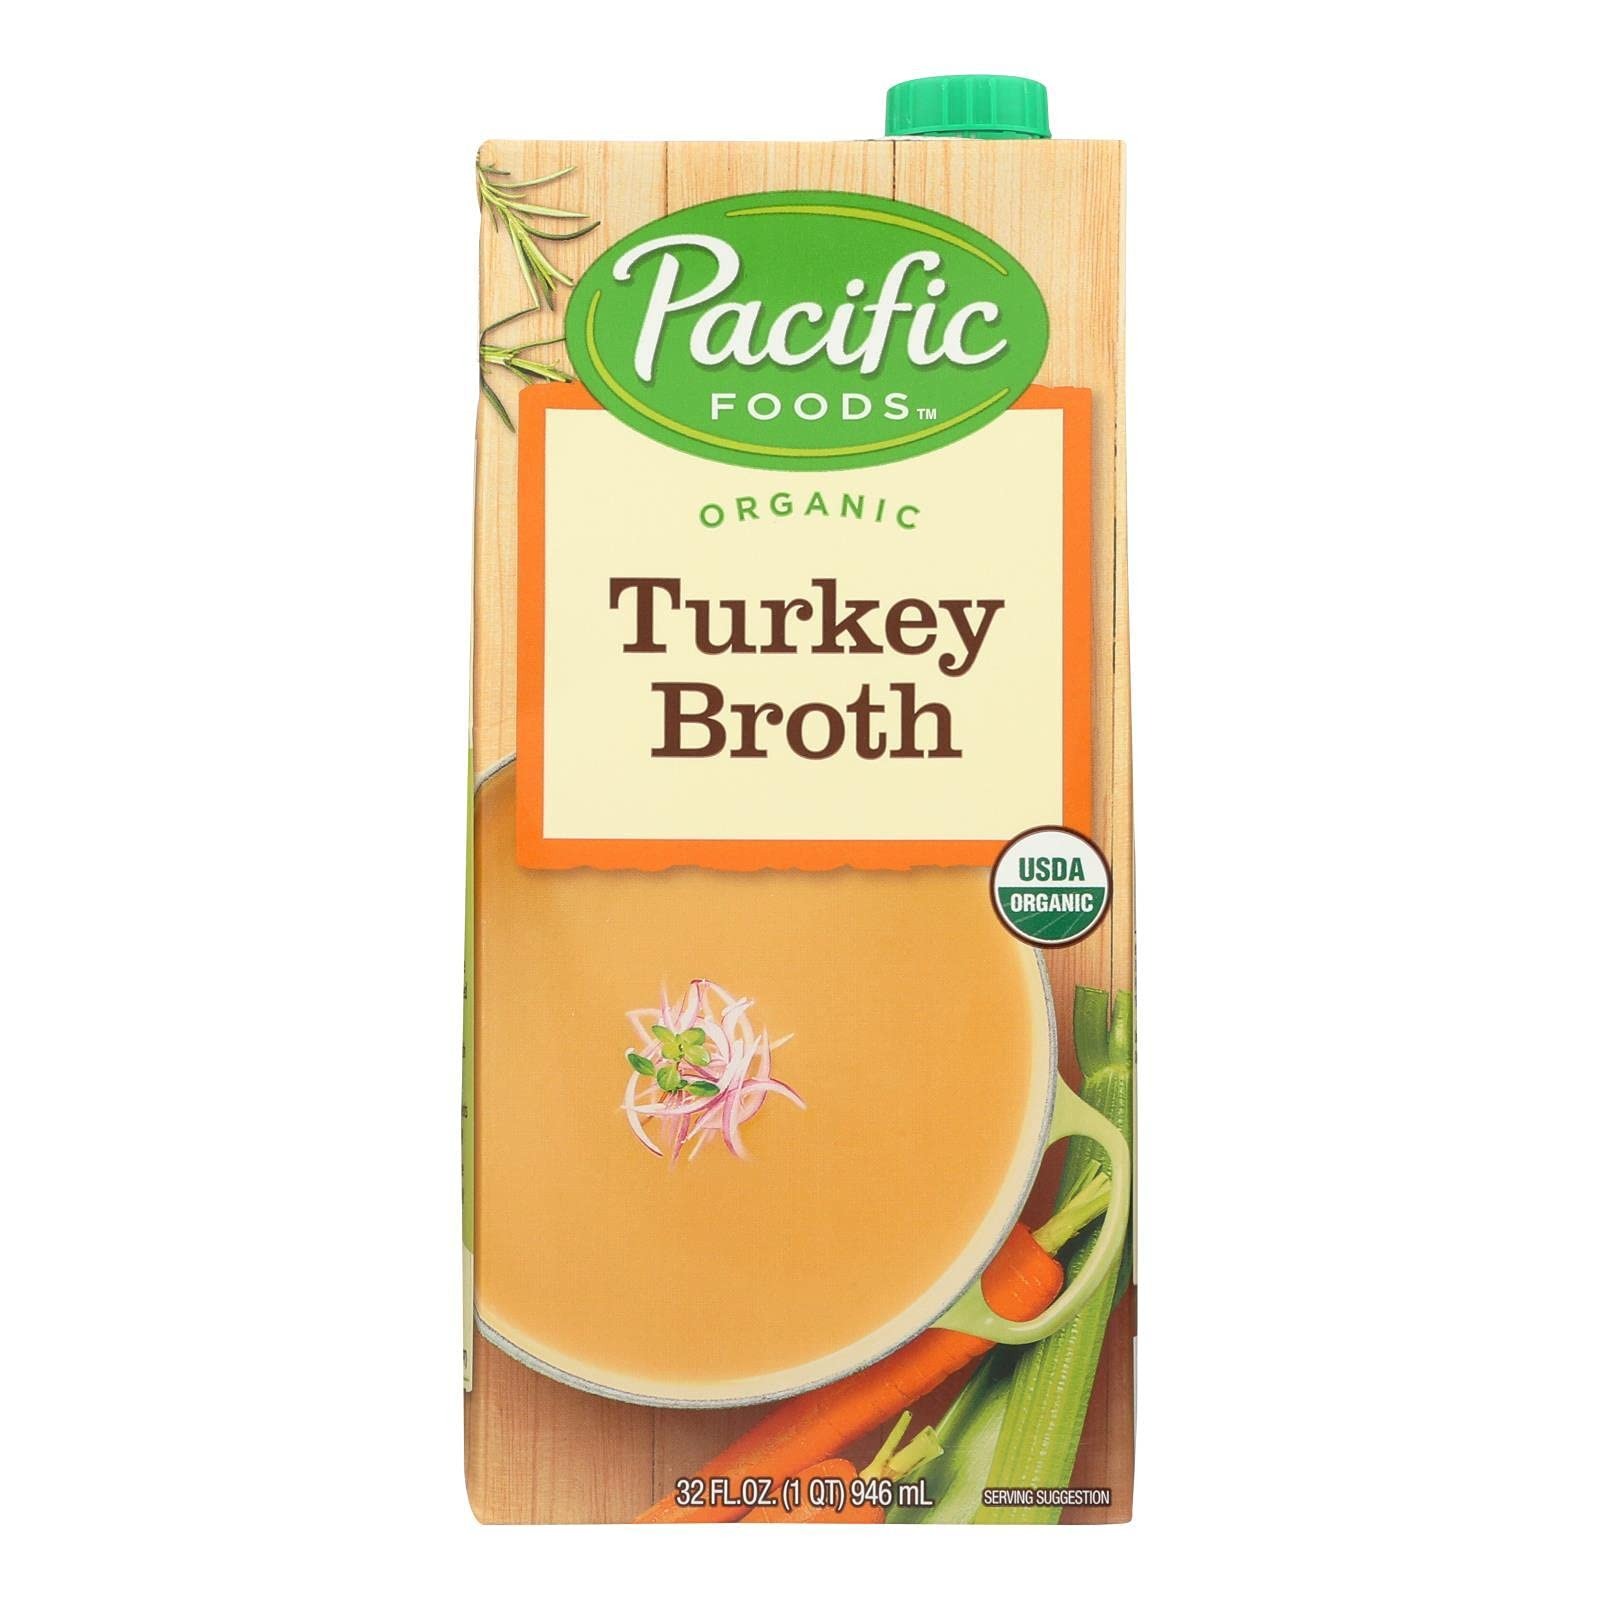
Item Name: Pacific Natural Foods Turkey Broth - Organic - Case of 12 - 32 Fl oz.
Bullet Point 1: Pacific Natural Foods Turkey Broth - Organic - Case of 12 - 32 Fl oz.
Bullet Point 2: Gluten Free
Bullet Point 3: Dairy Free
Bullet Point 4: Yeast Free
Bullet Point 5: SOUP, BROTH & CHILI (JAR&CAN)
Product Description: Organic turkeys, onions and natural flavors simmer in our kitchen to create a broth perfect for imparting great turkey flavor to all of your Thanksgiving sides. Whether making stuffing, gravy, or potatoes, this broth brings the taste of the holidays to your table.
Value: 384.0
Unit: Fl Oz

Price: 79.95